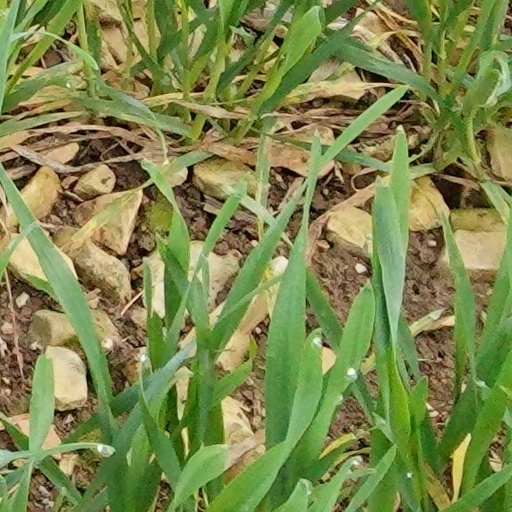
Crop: wheat